HMS Theseus (1786)

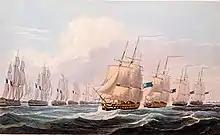
Capt J. Beresford leading the British squadron in "Theseus" on 24 February 1809

"Theseus" played a less successful role in the 1799 Siege of Acre, under the command of Captain Ralph Willett Miller. On 13 May 1799 she reached the nearby port of Caesarea, and Miller ordered the ship readied for action in bombarding Acre the following morning. A large quantity of ammunition was brought to the deck for use by the ship's guns, including more than 70 18-pound and 36-pound shells. At 9.30am on the 14th, the ammunition was accidentally ignited while the ship was under way. The resulting explosion set fire to the deck, mainmast and mizzen mast, and killed Miller and 25 other men. Another 45 crew members were injured.